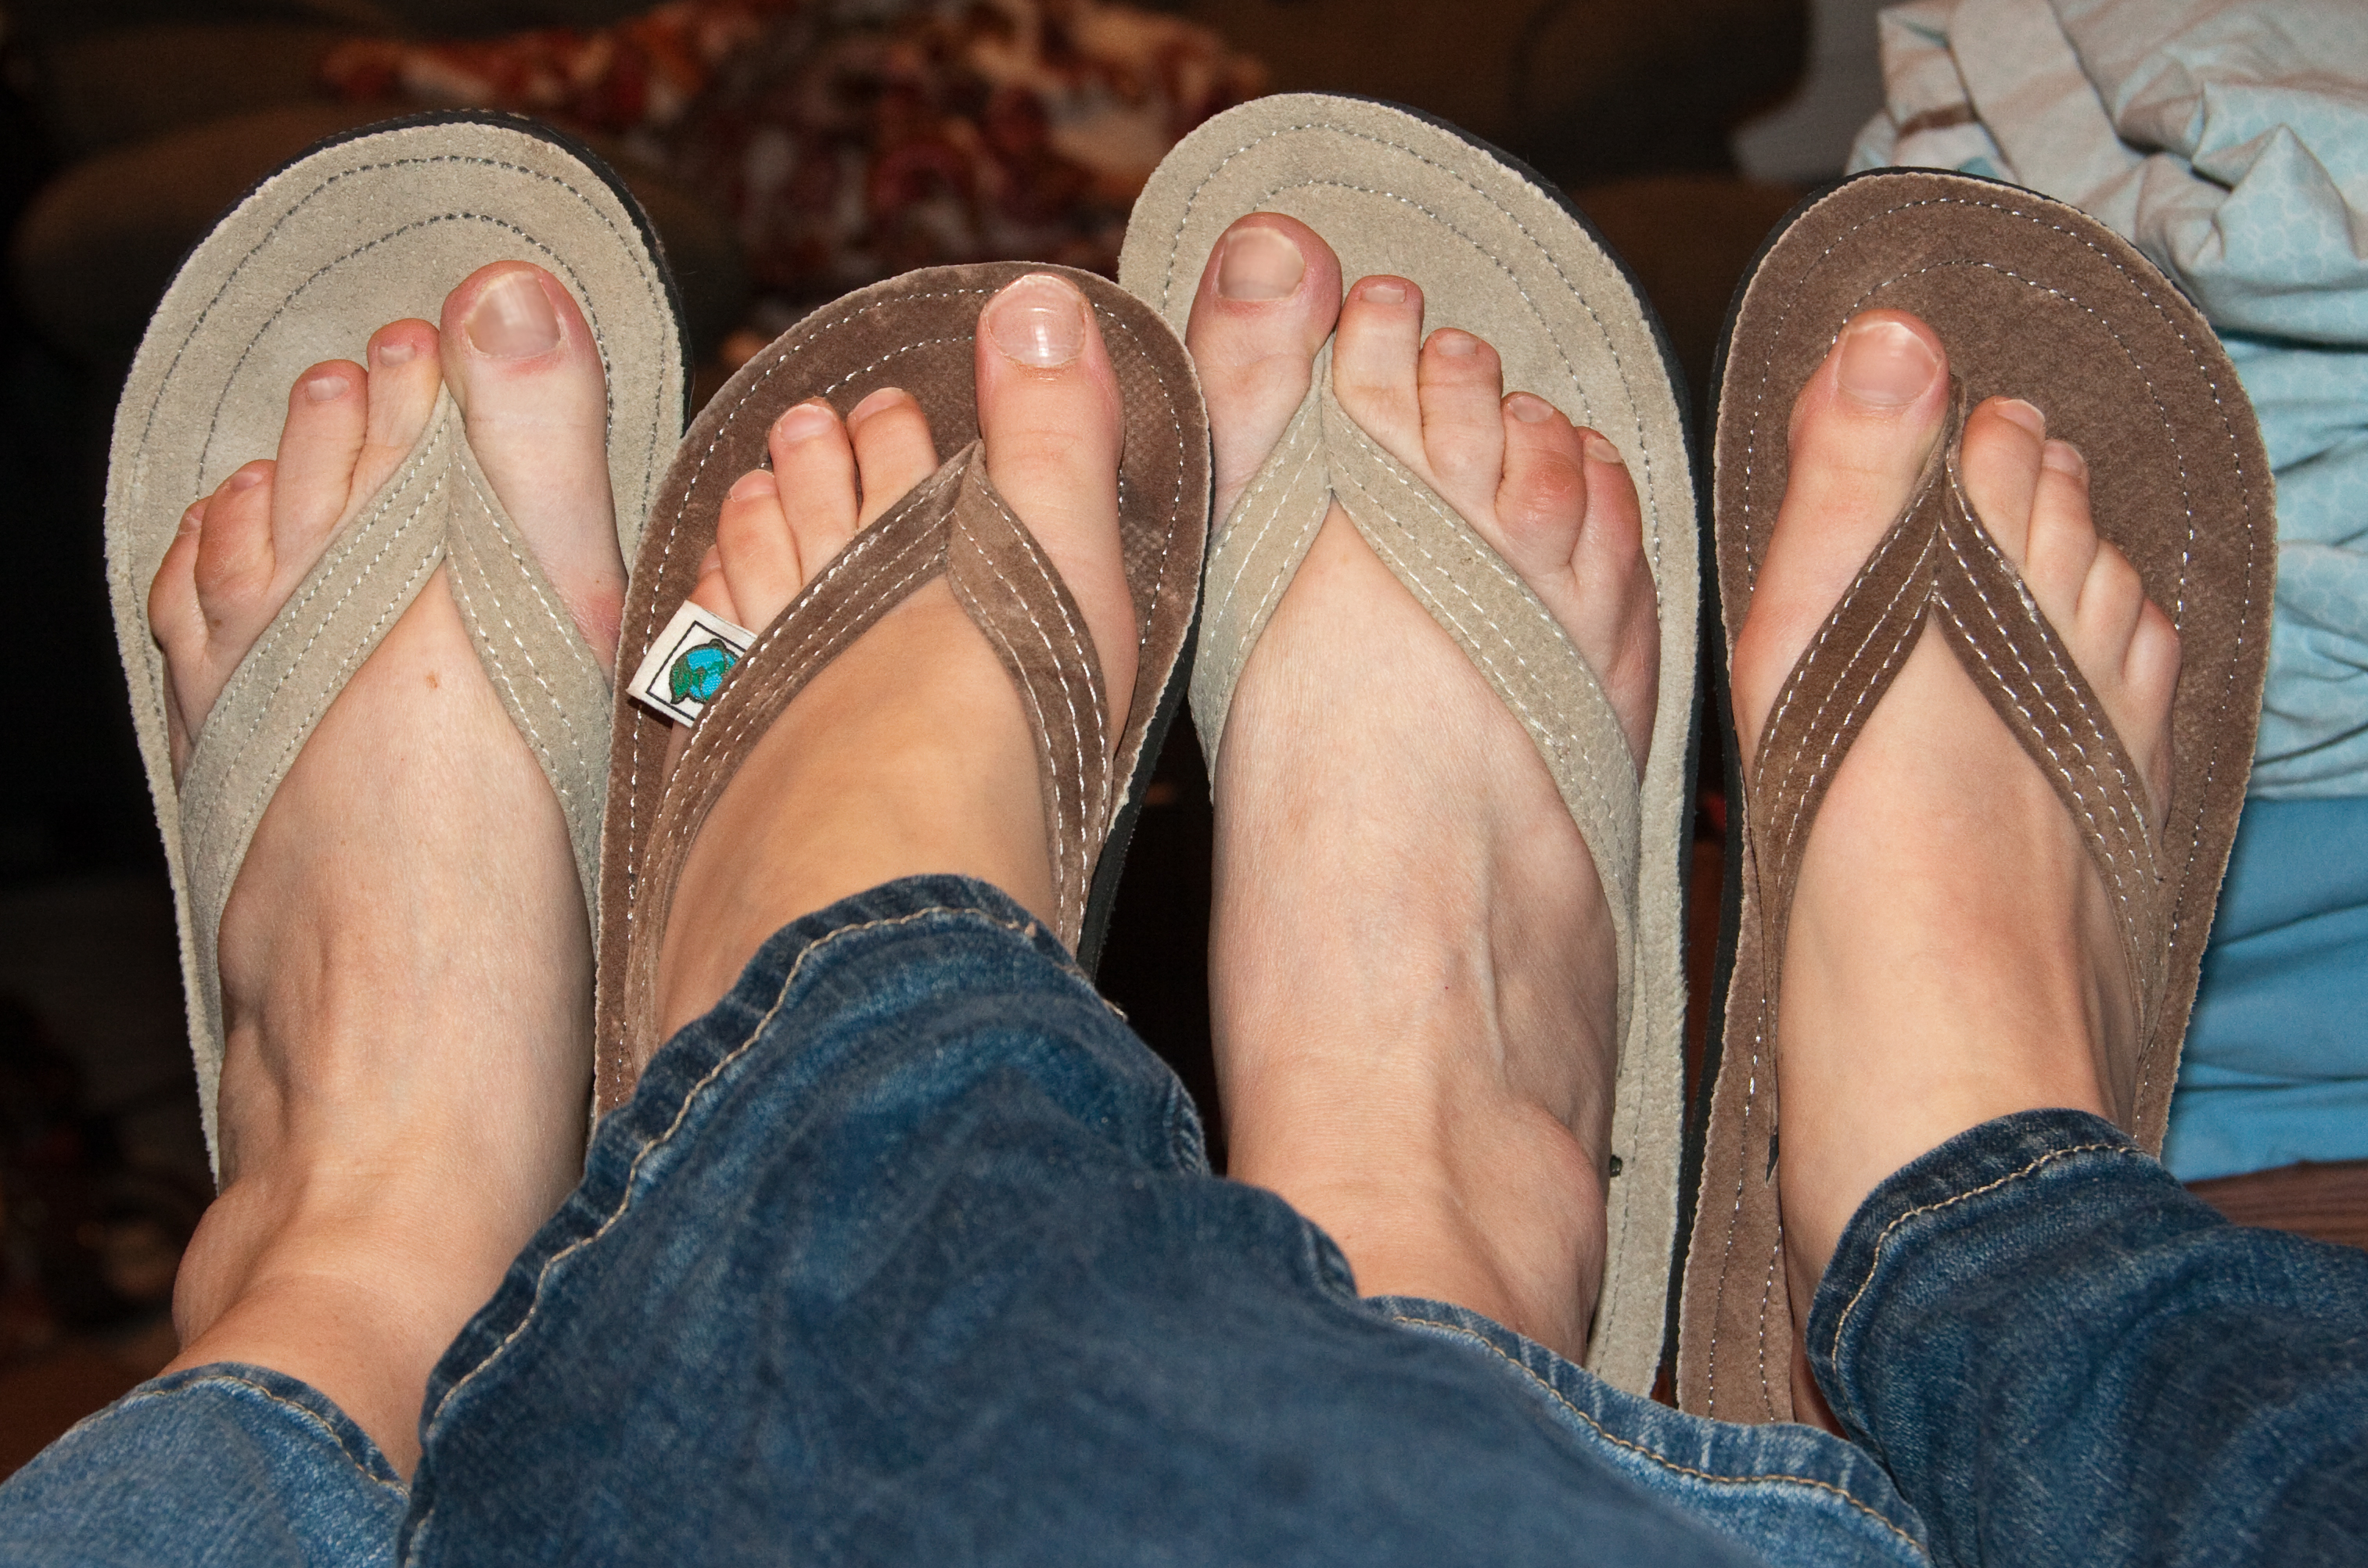
hand, shoe, feet, leg, finger, spring, foot, charity, arm, nail, mouth, human body, toes, sandals, eye, footwear, humor, organ, toe, flipflops